Ciarán of Clonmacnoise

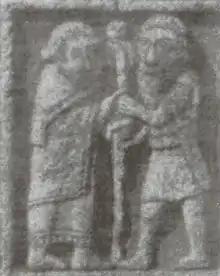
Ciarán (left) and Diarmait mac Cerbaill depicted on the Cross of the Scriptures, driving in a stake at the foundation of Clonmacnoise

Ciarán was born in around 516 in County Roscommon, Connacht, in Ireland. His father was a carpenter and chariot maker. As a boy, Ciarán worked as a cattle herder.